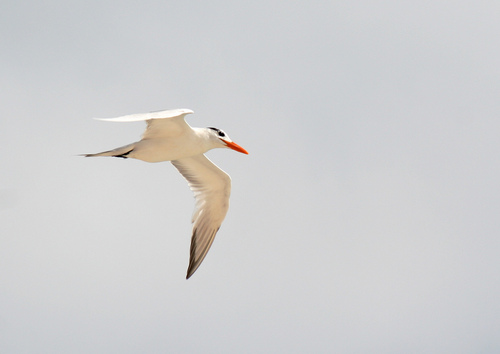
white medium sized bird with brown wing tips long orange beak and long wingspanthe main covering of the bird is white with long orange bill.
this white bird has a black eyebrow and a bright red bill.
this is a white bird with dark tips on its wings and an orange beak.
the dark primaries are a beautiful contrast to this overall, light colored bird.
this large bird has a mostly white body with some black coloration on the wings and the crown as well as a large prominent orange beak in relation to head size.
this white bird has a black crown and an orange pointed beak.
this is a white bird with a long wingspan and an orange bill.
this bird is white and black in color, with a orange beak.
a small white bird with black wing tips, black superciliaries, and a long orange beak.
Species: Elegant Tern